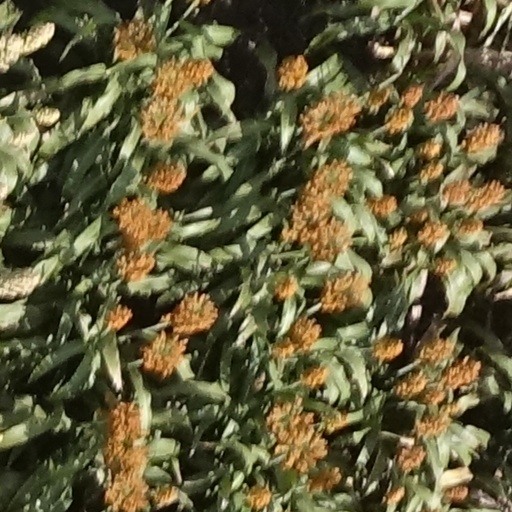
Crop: sorghum